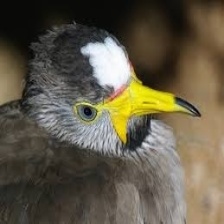
Species: WATTLED LAPWING
Scientific name: VANELLUS INDICUS